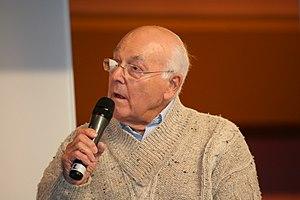
Formula 1, également appelé Formula One, est un jeu vidéo de course de Formule 1 développé par Bizarre Creations et édité par Psygnosis sur PlayStation et Windows. Premier opus de la série Formula One, il est sorti sur console de salon en septembre 1996 en Europe et en Amérique du Nord, et en décembre 1996 au Japon, avant d'être réédité en 1997 en Europe dans la gamme Platinum, puis en 1998 aux États-Unis dans la gamme Greatest Hits. Le jeu est sorti sur PC en juin 1997.